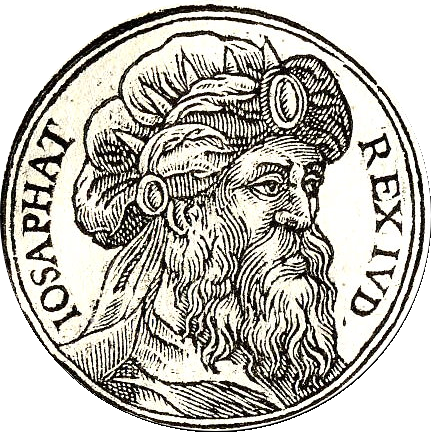
เยโฮชาฟัท

| name = เยโฮชาฟัท
| image = Josaphat_rex.png
| succession = กษัตริย์แห่งยูดาห์
| predecessor = อาสา
| successor = เยโฮรัมแห่งยูดาห์|เยโฮรัม
| house = เชื้อสายของดาวิด|ราชวงศ์ดาวิด
| father = อาสา
| mother =อาซูบาห์ (มารดาของเยโฮชาฟัท)|อาซูบาห์
| issue = เยโฮรัมแห่งยูดาห์|เยโฮรัมอาซาริยาห์เยฮีเอลเศคาริยาห์อาซาริยาห์มีคาเอล เชฟาทิยาห์
ในคัมภีร์ฮีบรู เยโฮชาฟัท (; ; การสะกดแบบอื่น Jehosaphat, Josaphat, หรือ Yehoshafat; ; ; ) เป็นพระราชโอรสของอาสา และเป็นกษัตริย์ลำดับที่ 4 ของราชอาณาจักรยูดาห์โดยสืบราชบัลลังก์จากพระราชบิดา พระราชโอรสของเยโฮชาฟัทคือเยโฮรัมแห่งยูดาห์|เยโฮรัมได้สืบราชบัลลังก์ถัดจากพระองค์ พระราชมารดาของเยโฮชาฟัทคืออาซูบาห์ (มารดาของเยโฮชาฟัท)|อาซูบาห์ บางครั้งในอดีตพระนามของเยโฮชาฟัทถูกเชื่อมโยงเข้ากับหุบเขาโยซาฟัทJ. D. Douglas, ed., "The New Bible Dictionary" (Eerdmans: Grand Rapids, MI, 1965) 604)
== อ้างอิง ==
== แหล่งข้อมูลอื่น ==
* Genealogy of the House of David- Jehoshaphat, King of Judah
หมวดหมู่:พระมหากษัตริย์ยูดาห์
หมวดหมู่:บุคคลที่เสียชีวิตในทศวรรษ 840 ก่อนคริสตกาล
หมวดหมู่:บุคคลจากหนังสือพงศ์กษัตริย์
หมวดหมู่:บุคคลจากหนังสือพงศาวดาร